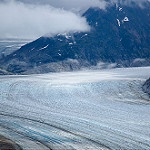
Label: glacier